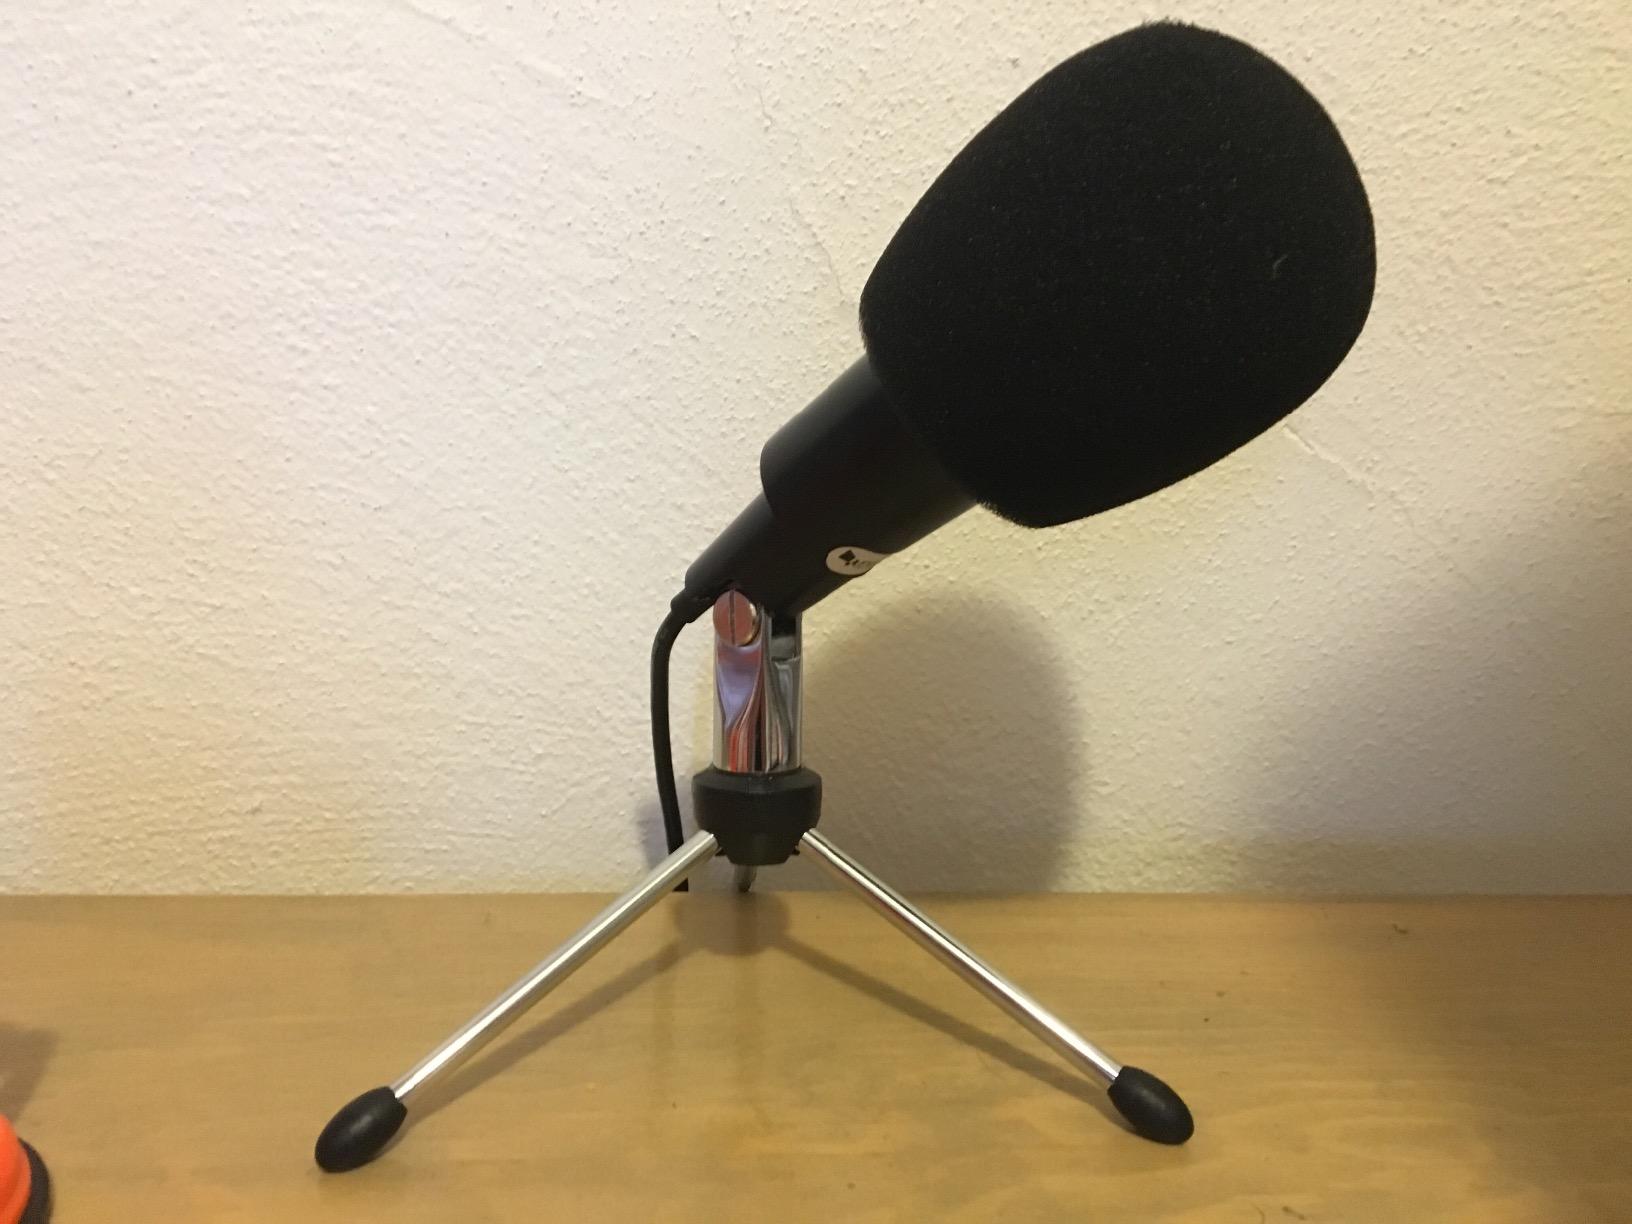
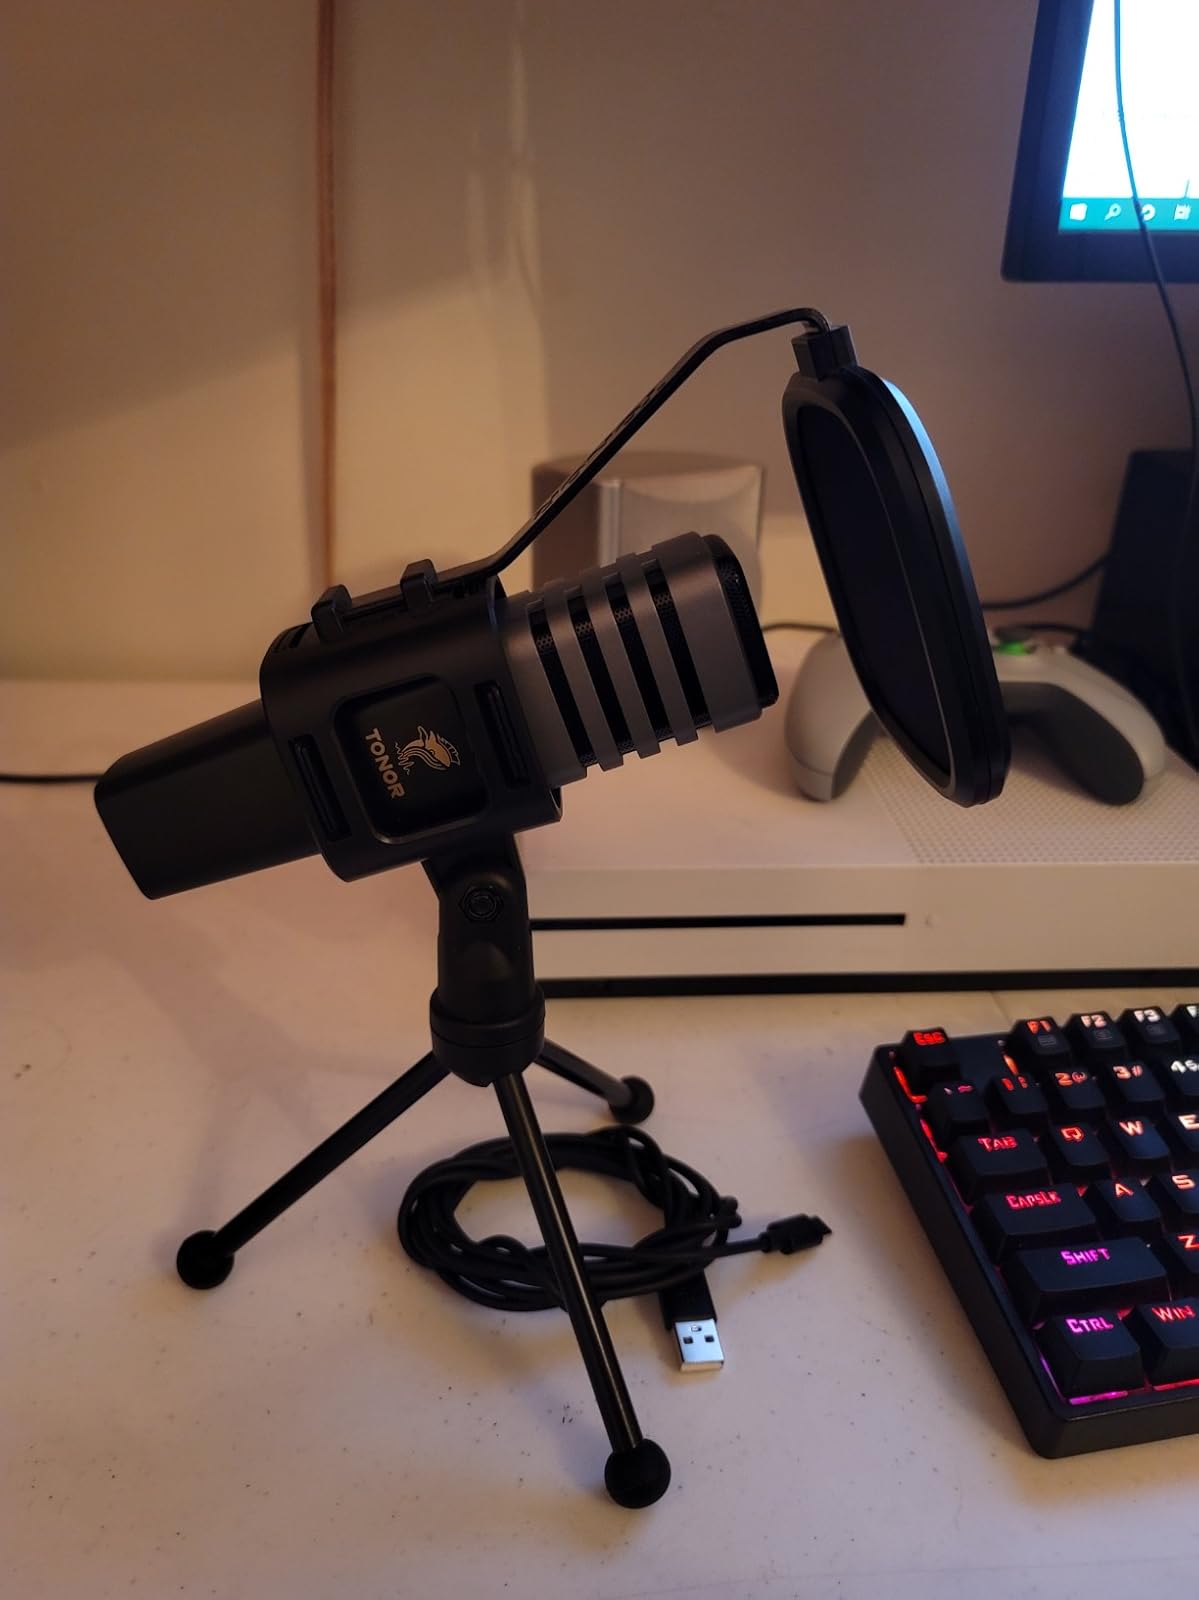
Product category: microphone
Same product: no